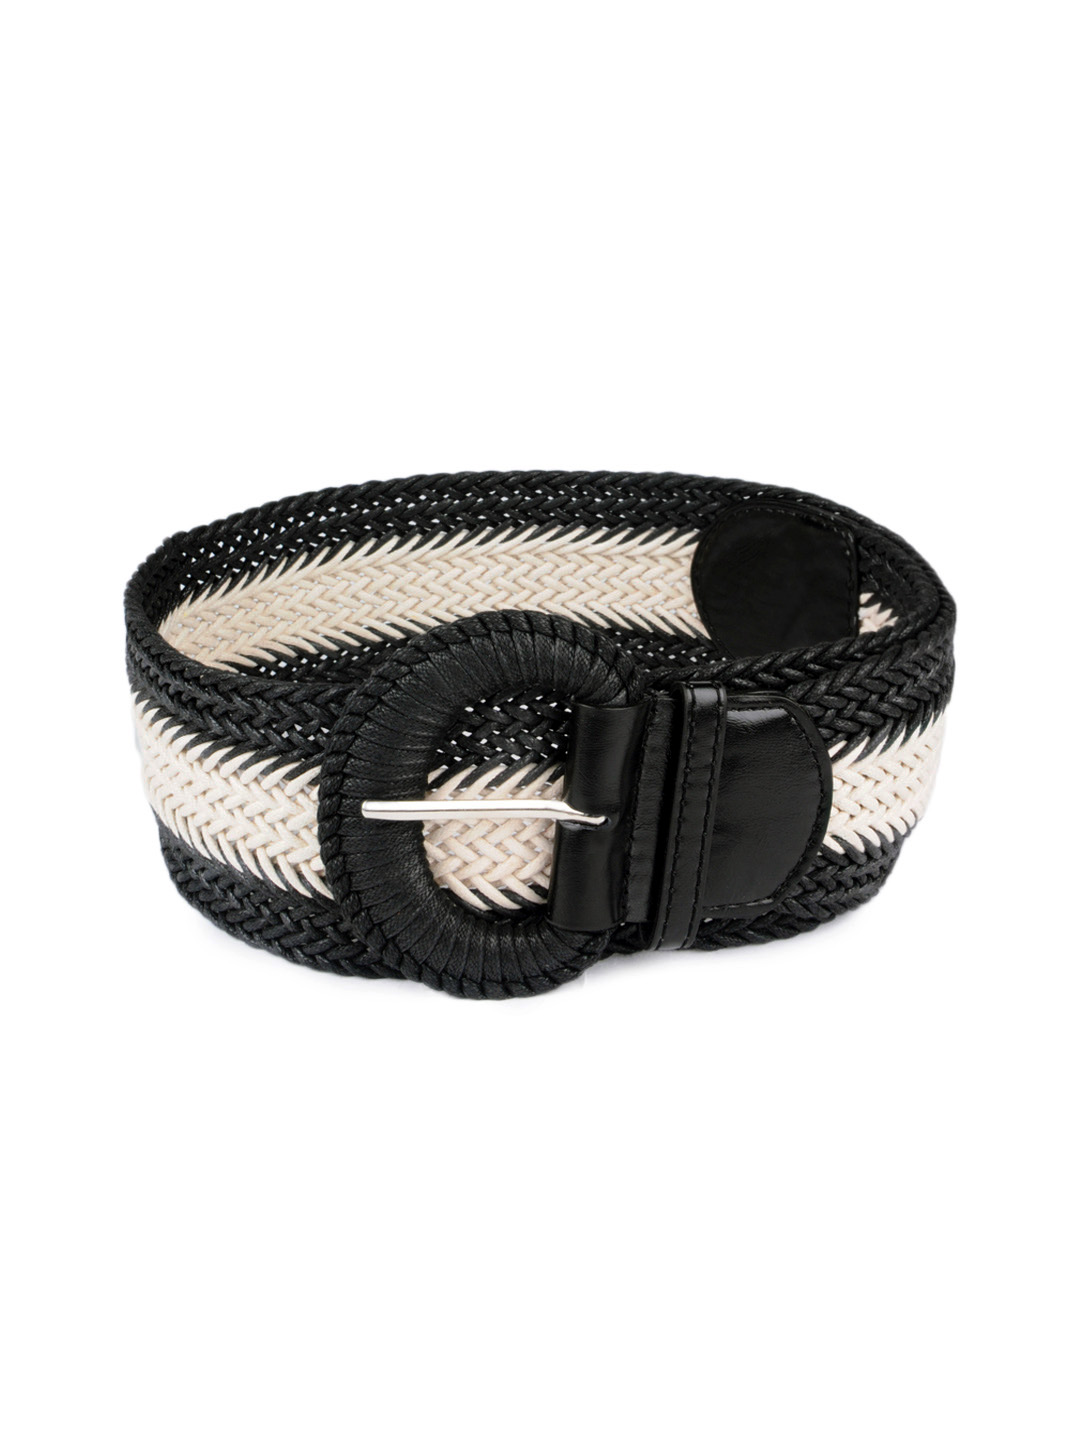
French Connection Women Cream & Black Belt
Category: Accessories / Belts / Belts
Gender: Women
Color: Cream
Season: Summer 2012
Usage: Casual